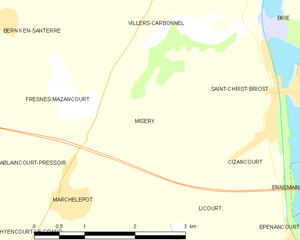
Carte des communes françaises Misery